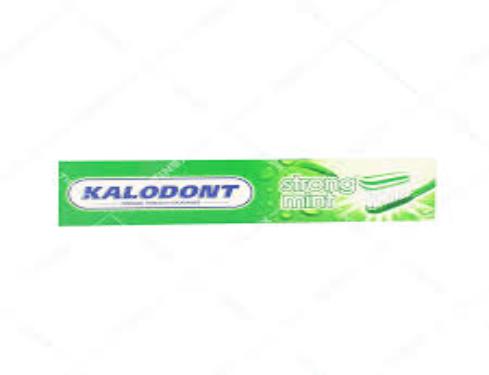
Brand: Kalodont
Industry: Necessities